Kārlis Lācis

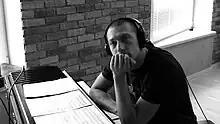
Recording of the album, Sound division studios, Riga

Kārlis Lācis (born September 21, 1977) is a Latvian contemporary composer. Along with the scores for theatre productions, movies, and musical arrangements, a large part of his work is dedicated to vocal and choral music, symphonic, and instrumental compositions, including "Te Deum" (2014) with the State Choir Latvija, and double concerto for flute, oboe and orchestra "42.195" (2014) with Liepaja symphony orchestra. "Rorate coeli" (2014) for soprano, saxophone and organ and the first symphony "Via Crucis" premiered on April 3, 2015 with Latvian National symphony orchestra. Kārlis was one of the jury members for 2014 World choir games while Latvian capital Riga was the European capital of culture. His creative contribution includes musicals staged in Liepāja theatre and Dailes theatre "Pūt vējiņi" (2011) and "Oņēgins" (2013), both rewarded with the highest annual theater award for the best music author.